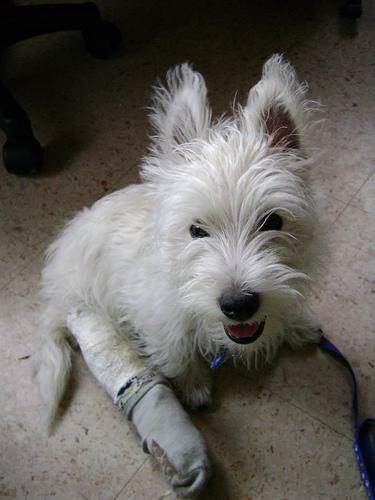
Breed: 209-n000040-West_Highland_white_terrier